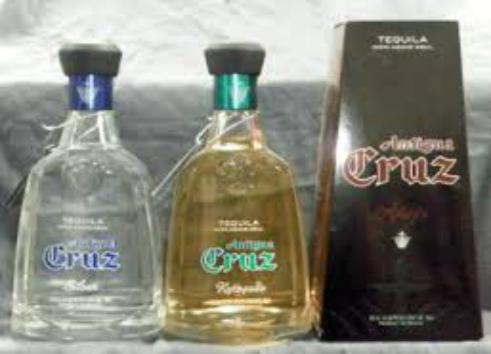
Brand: Cruz Tequila
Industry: Food